Chemical mimicry

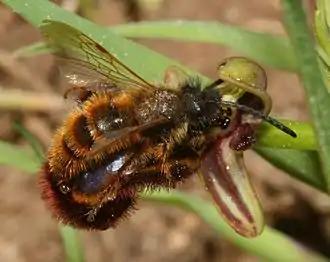
A scoliid wasp pseudo-copulating with orchid

Pseudocopulation is achieved when a flower successfully mimics the appearance and the pheromones emitted by the female of an insect species. The chemicals emitted by the mimicking species work to draw these pollinators to the plant and increase the number of visits to and time spent on the flower. This increases the chances that pollen will efficiently stick to the organism or that pollen already stuck to it is transferred to the plant.